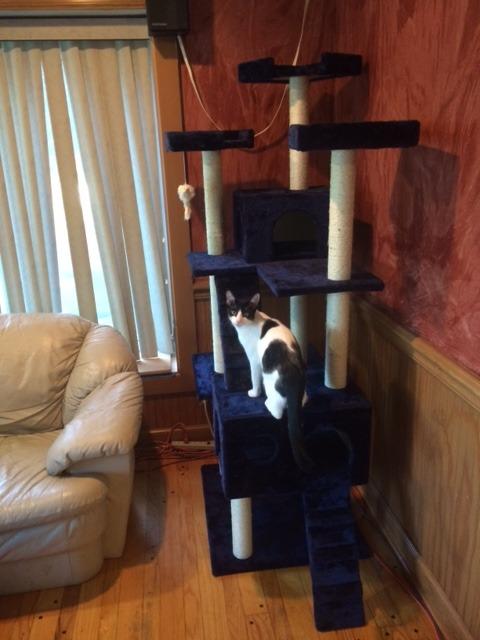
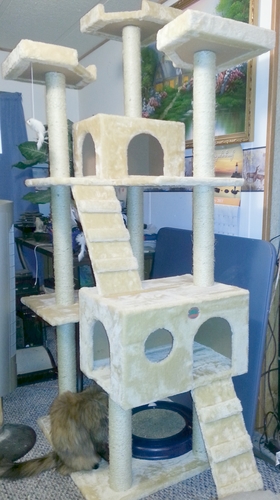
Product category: items_cat tree
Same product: no